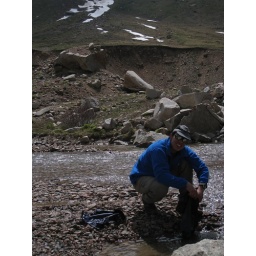
Shamil washing dirt off his gaiters in a mountain river